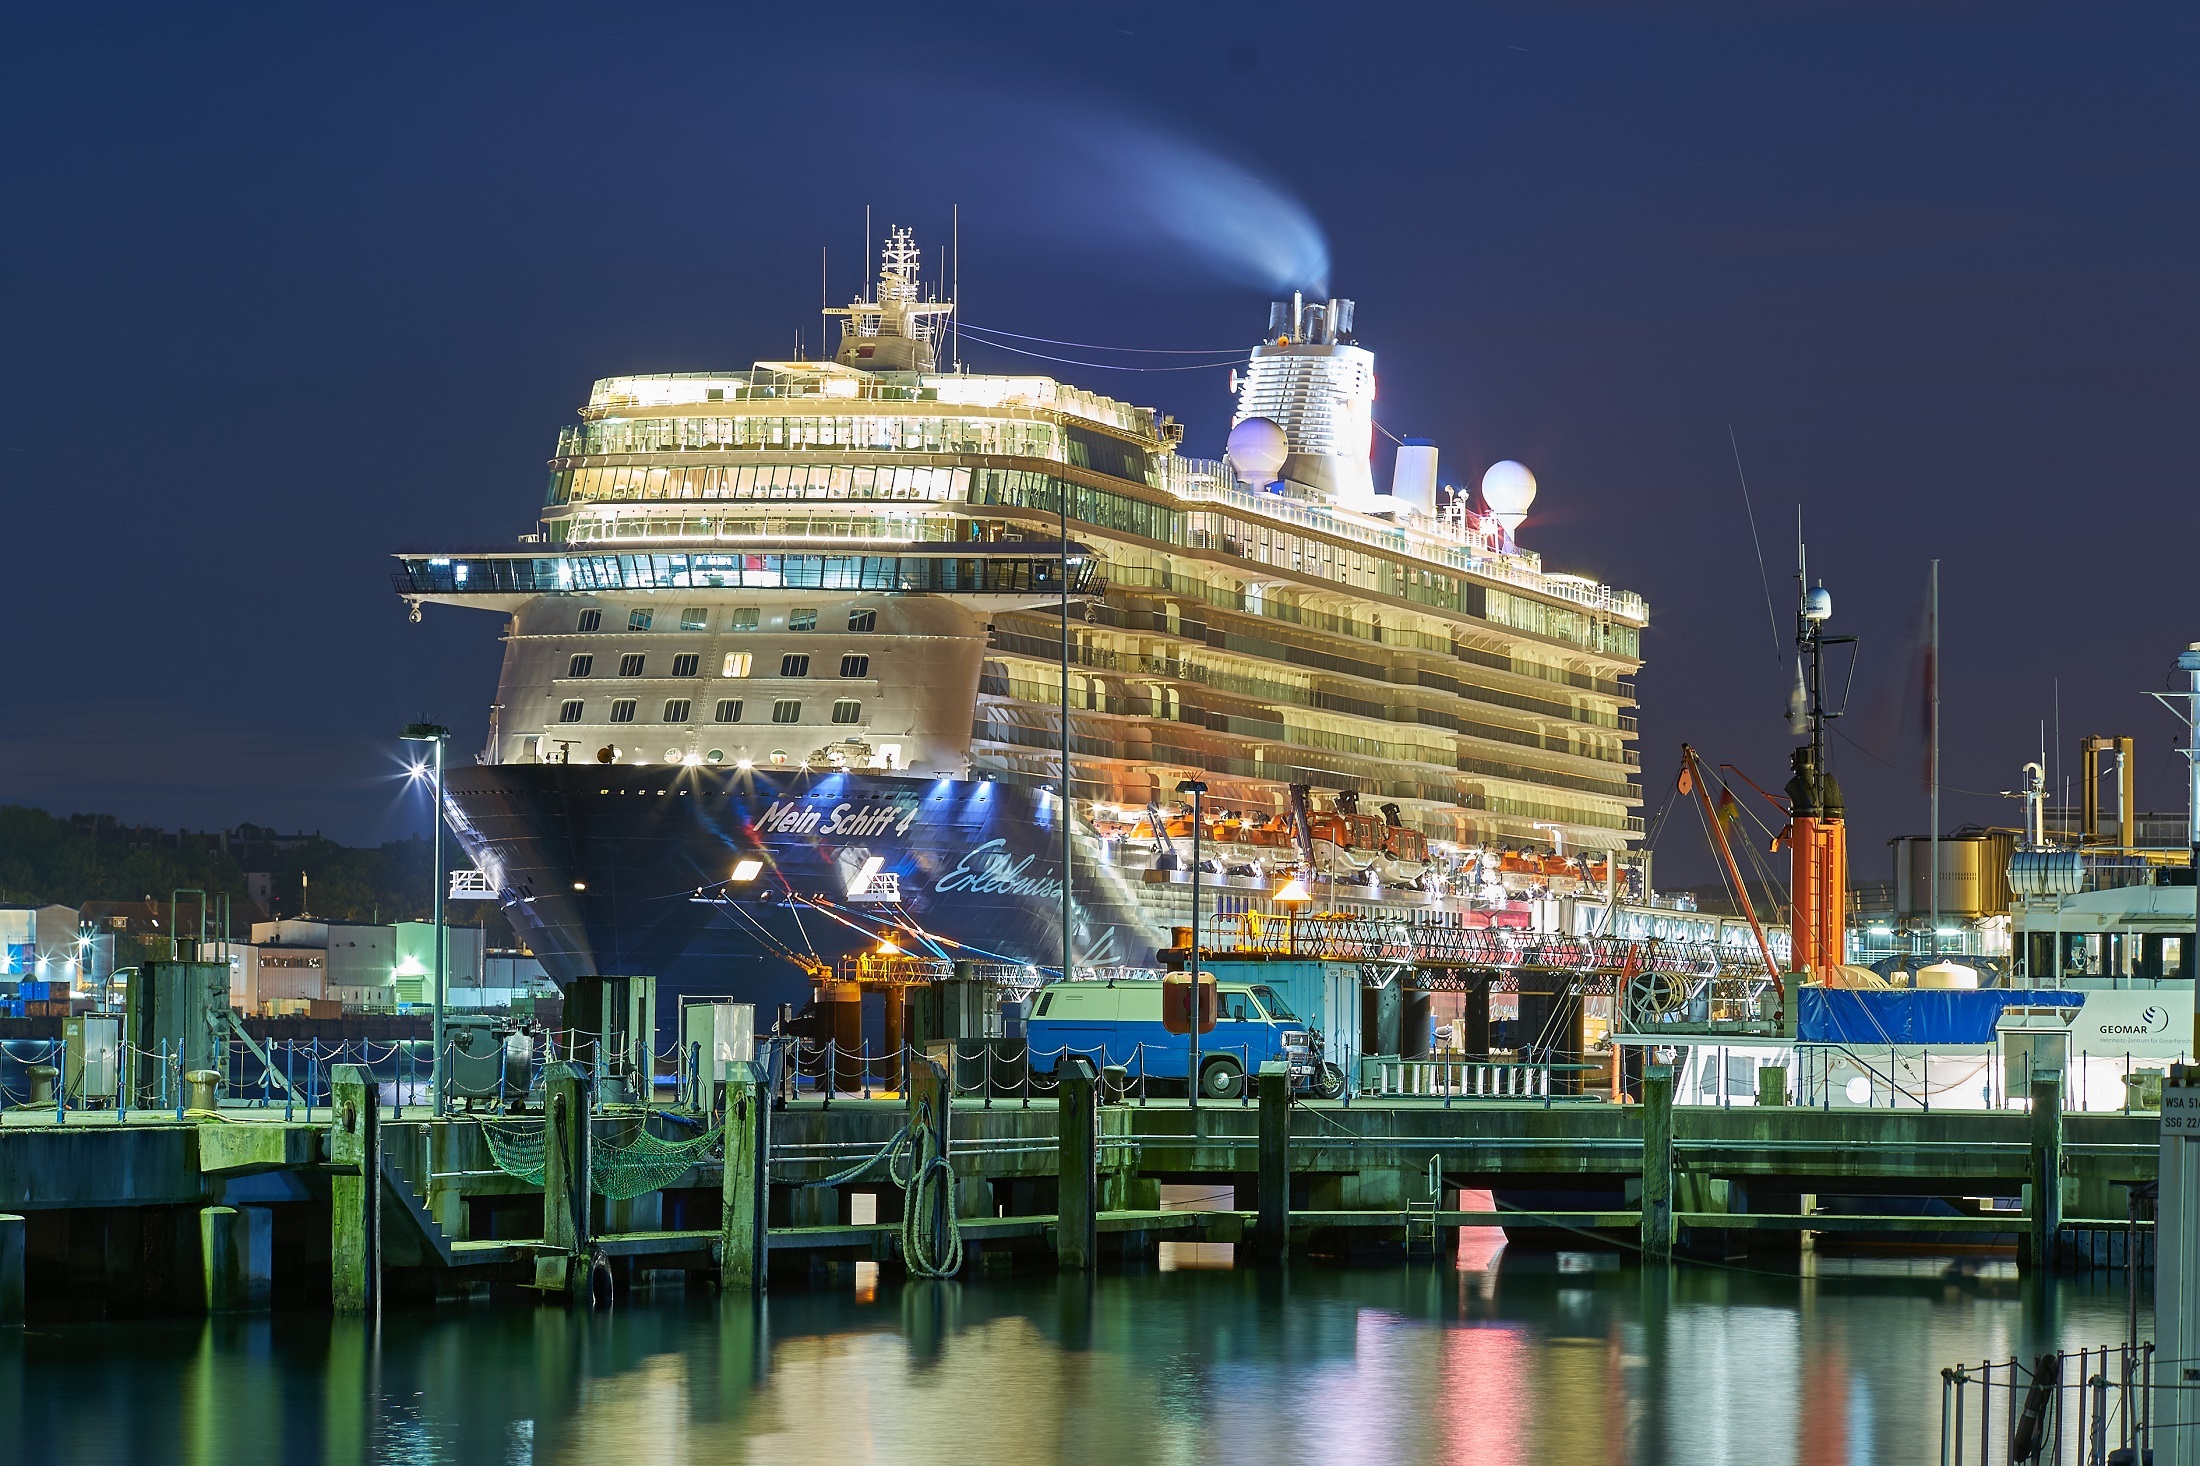
sea, ocean, dock, boat, night, pier, ship, cityscape, reflection, vessel, vehicle, harbor, marina, port, lifestyle, waterway, cruise, lights, nautical, watercraft, cruise ship, passenger ship, freight transport, ocean liner